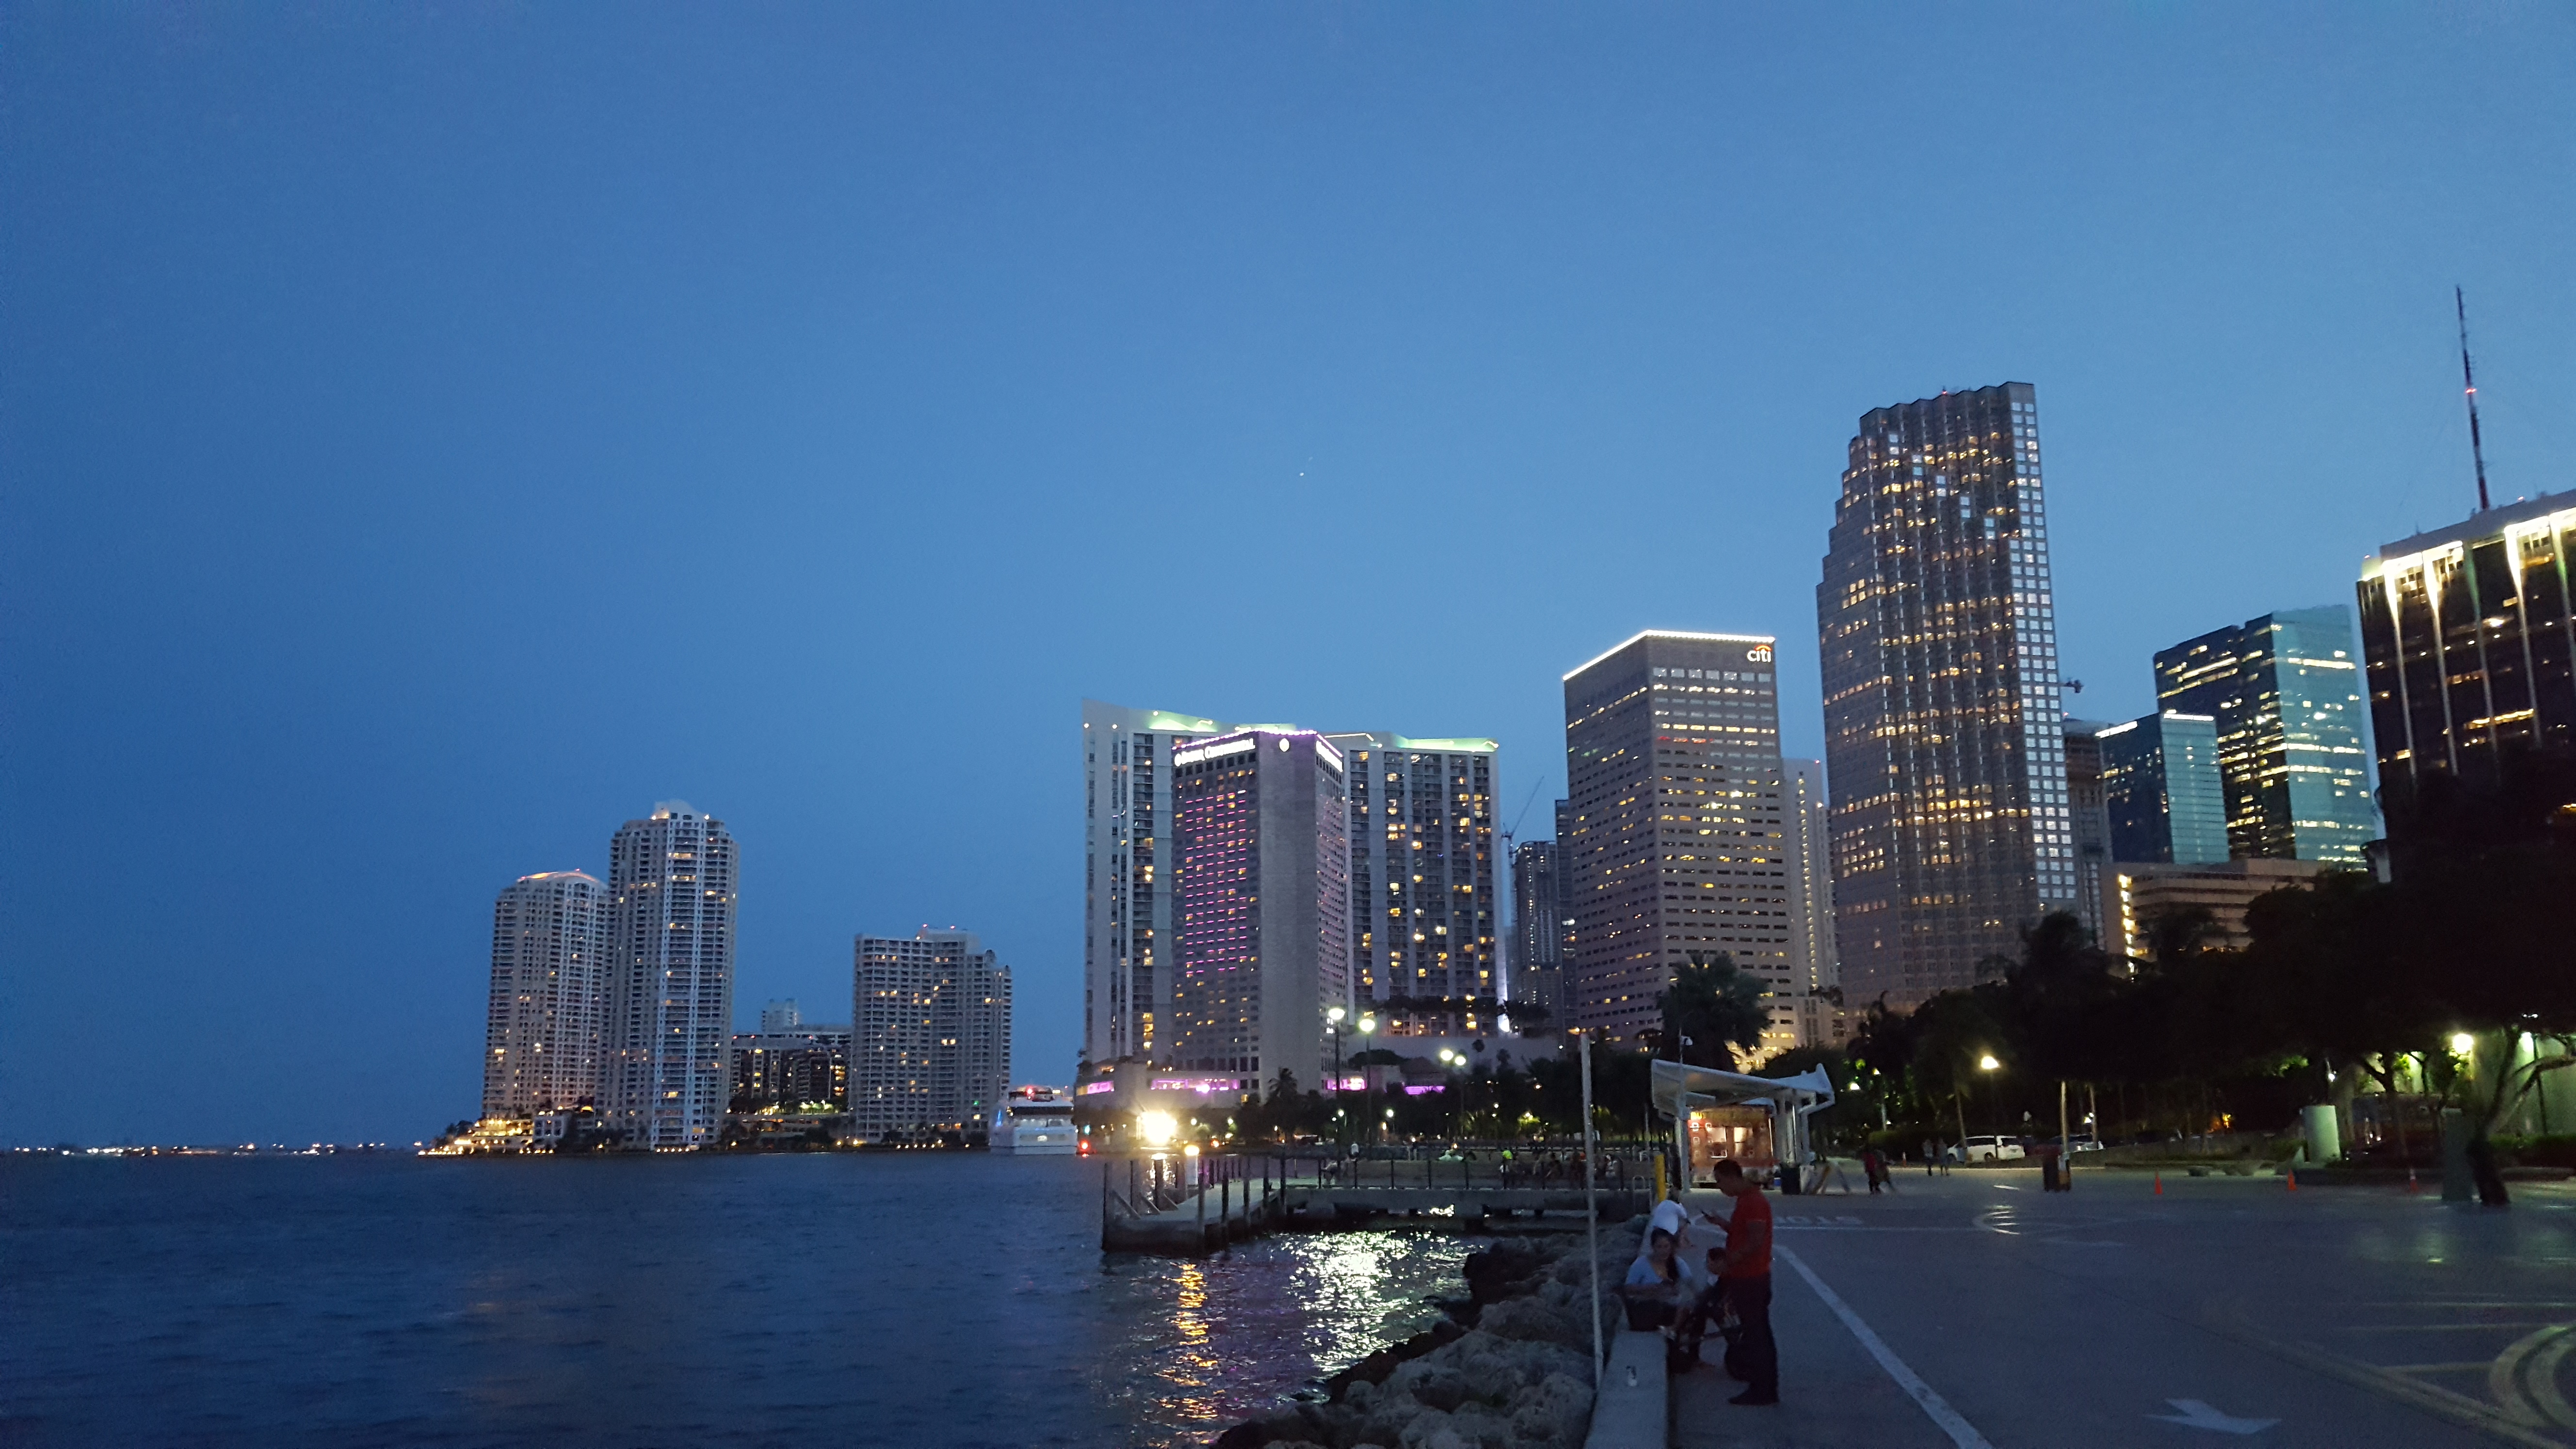
miami, metropolitan area, city, skyline, cityscape, skyscraper, urban area, tower block, metropolis, sky, daytime, reflection, building, downtown, dusk, night, architecture, evening, water, condominium, tower, tourist attraction, horizon, tree